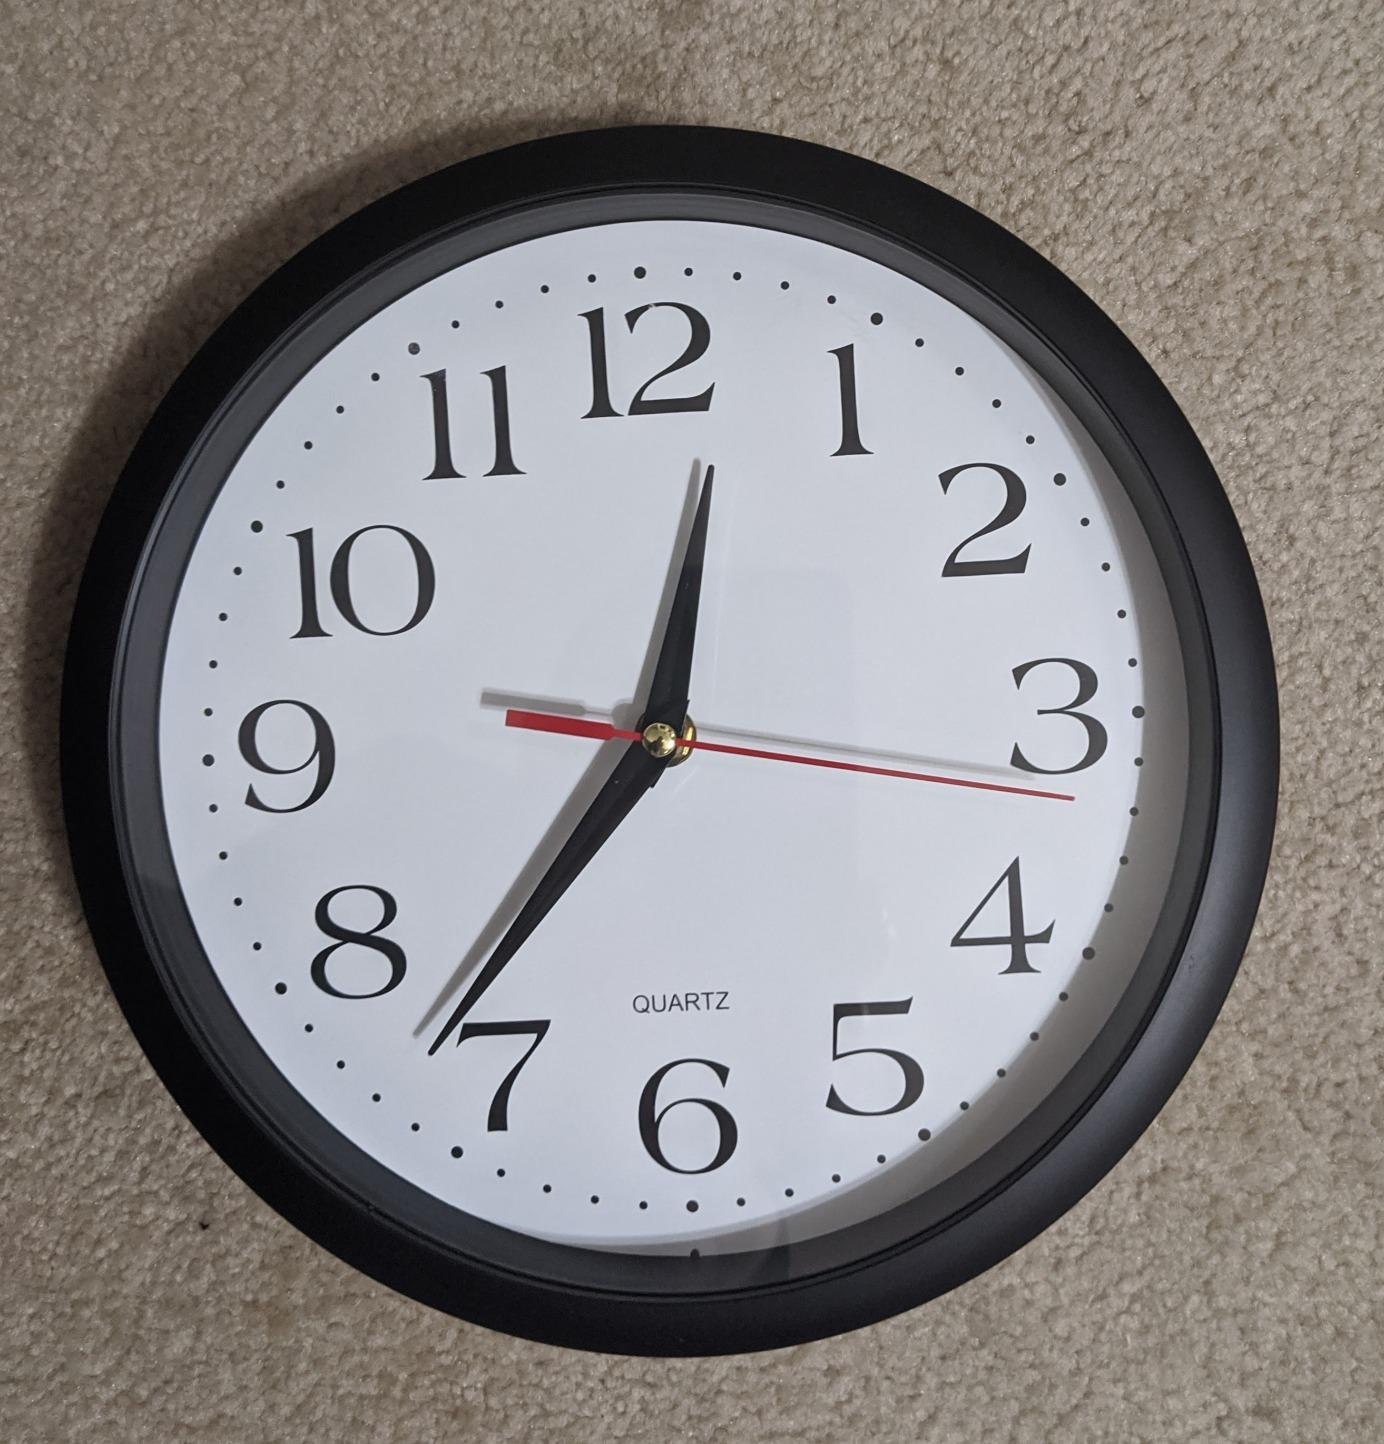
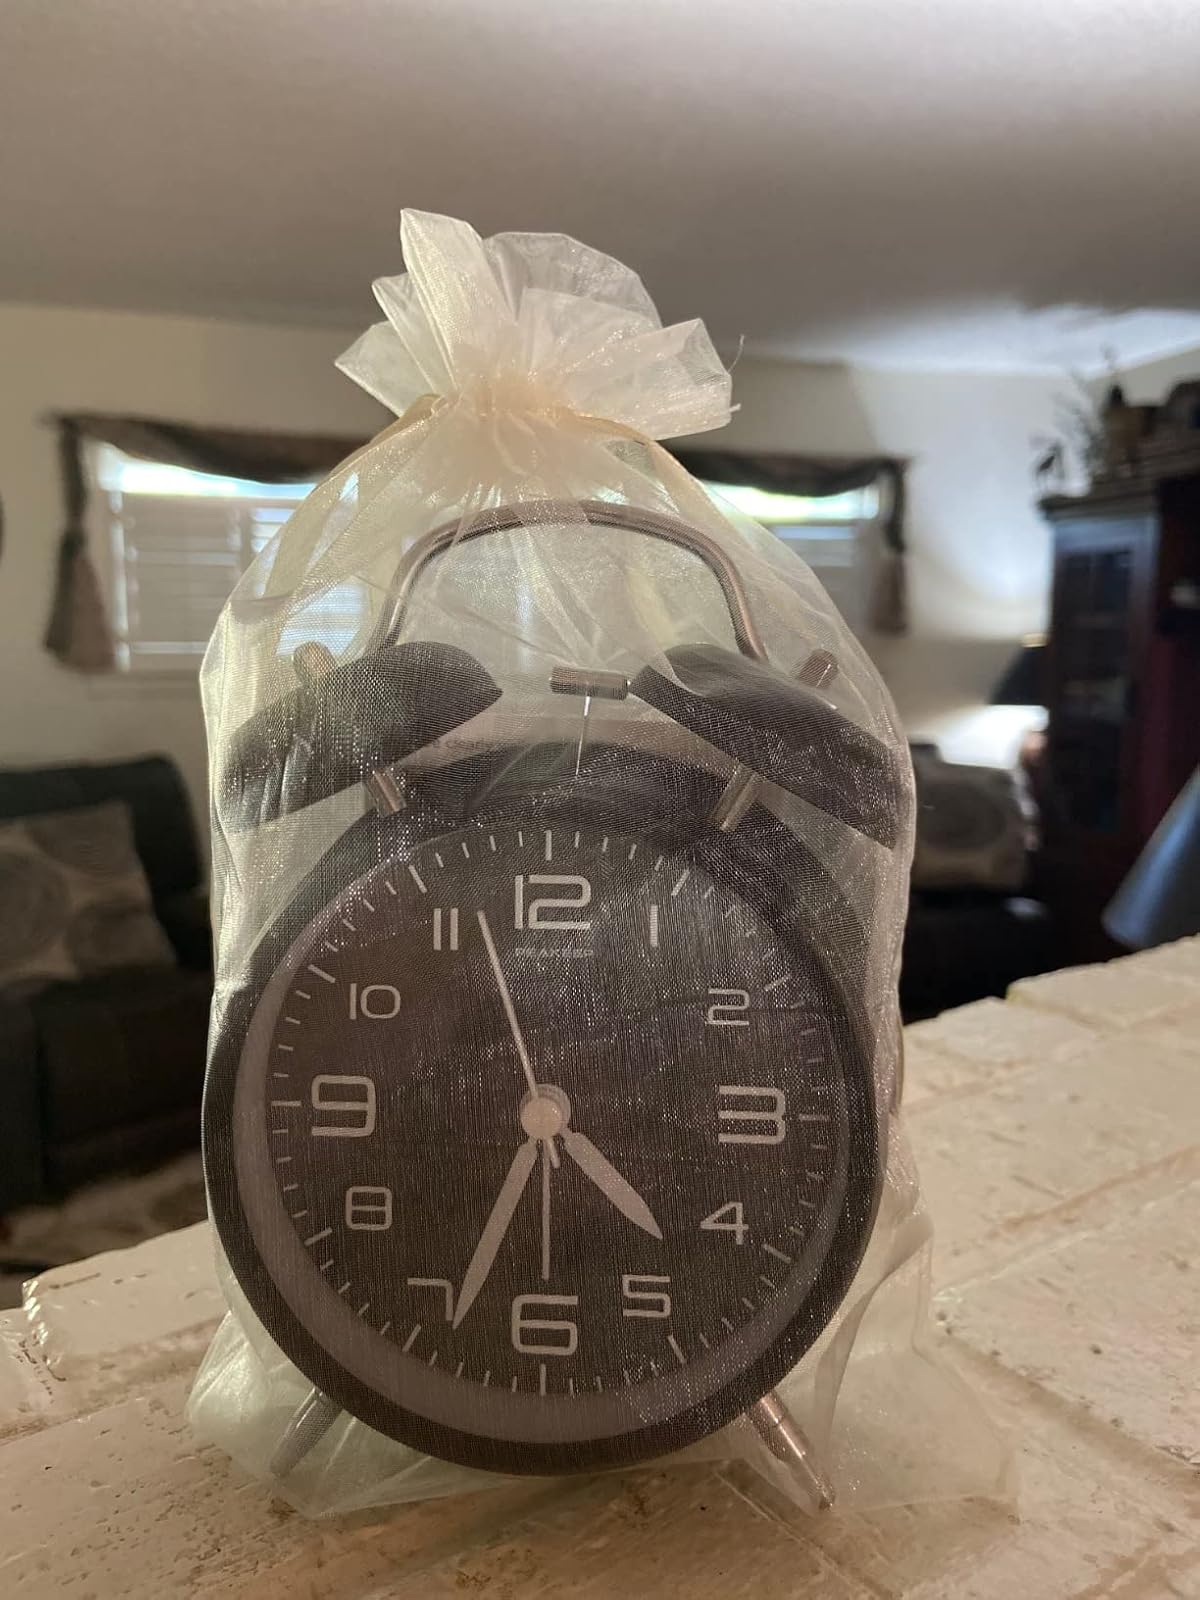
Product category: clock
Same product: no